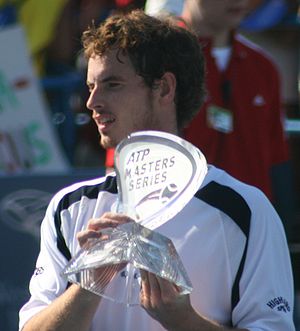
Andy Murray / Titler
Murray med sit første ATP Masters 1000 trofæ
"Andrew ""Andy"" Murray, er en skotsk tennisspiller og for nuværende, 2016, bedste brite på verdensranglisten.